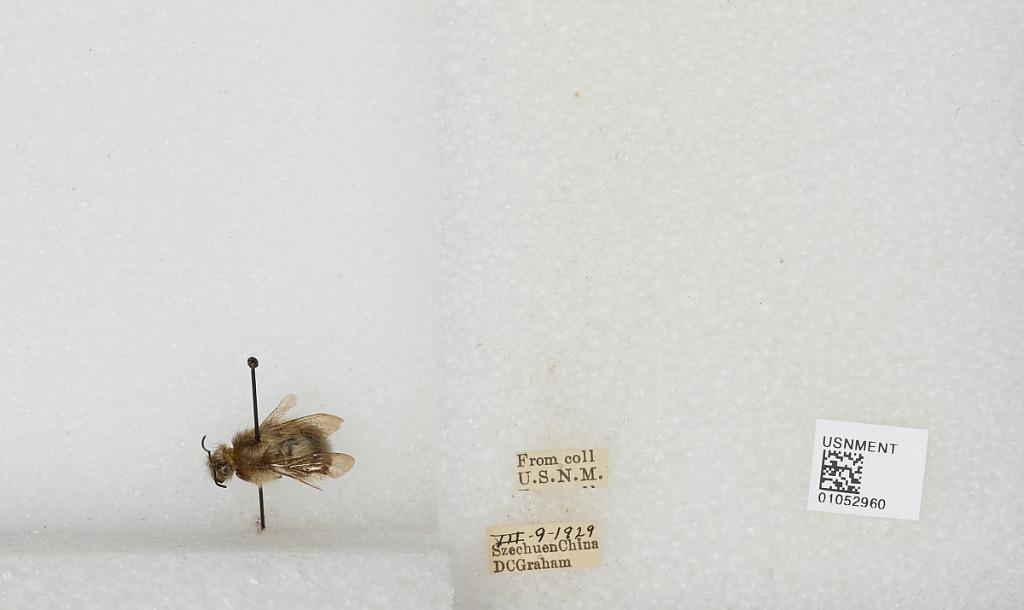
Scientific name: Bombus sp.
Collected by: D. Graham
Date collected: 1929-7-9
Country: China
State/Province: Sichuan
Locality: [Not stated]
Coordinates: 30.13, 102.93